Sanguinaria

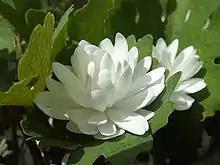
A double-flowered form

"Sanguinaria canadensis" is cultivated as an ornamental plant. The double-flowered forms are prized by gardeners for their large showy white flowers, which are produced very early in the gardening season. Bloodroot flower petals are shed within a day or two of pollination, so the flower display is short-lived, but the double forms bloom much longer than the normal forms. The double flowers are made up of stamens that have been changed into petal-like parts, making pollination more difficult.